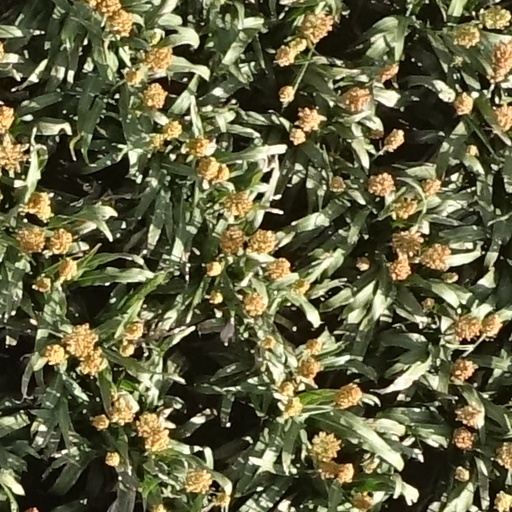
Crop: sorghum